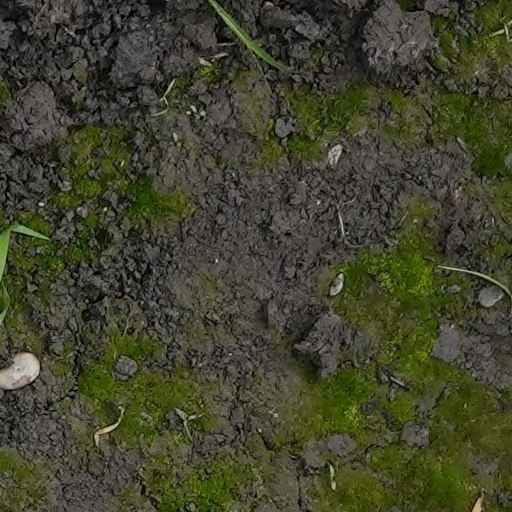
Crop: wheat